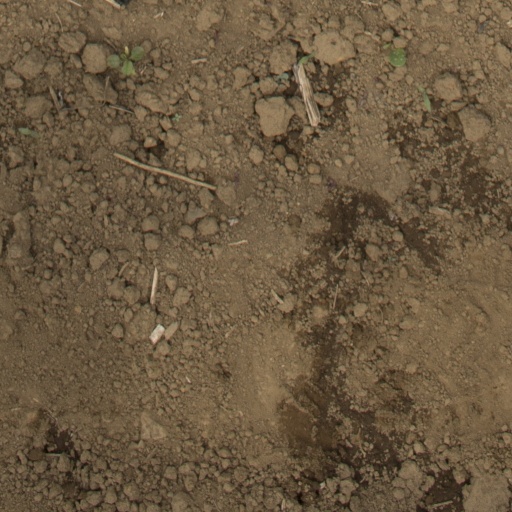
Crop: Jerusalem artichoke